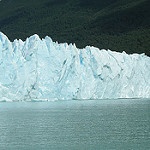
Scene: Outdoor